John Brown (abolitionist)

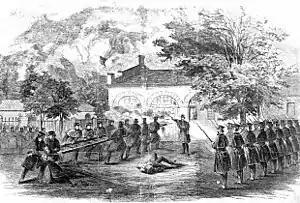
"Leslie's" illustration of U.S. Marines attacking John Brown's "Fort"

Brown's plans for a major attack on American slavery began long before the raid. According to his wife Mary, interviewed while her husband was awaiting his execution, Brown had been planning the attack for 20 years. Frederick Douglass noted that he made the plans before he fought in Kansas. For instance, he spent the years between 1842 and 1849 settling his business affairs, moving his family to the Negro community at Timbuctoo, New York, and organizing in his own mind an anti-slavery raid that would strike a significant blow against the entire slave system, running slaves off Southern plantations.